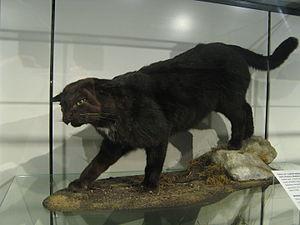
Le chat de Kellas est une race naturelle de petits félins noirs que l'on trouve en Écosse. Alors qu'on a longtemps pensé qu'il s'agissait d'un animal légendaire, dont les rares témoignages étaient faux, un spécimen a été tué en 1984 par un chasseur du nom de Ronnie Douglas : il se révèle être un hybride entre la sous-espèce domestique Felis silvestris catus et le Chat sauvage d'Europe. Le spécimen a été nommé par le cryptozoologiste Karl Shuker d'après le village de Kellas en Moray, où il a été vu pour la première fois. Shuker pense que le Cat Sidhe de la mythologie celtique est basé sur le chat de Kellas.